Suet cake

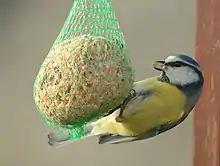
A blue tit feeding on a suet cake

Suet cakes or fat balls are nutritional supplements for wild birds used in bird feeders. They commonly consist of sunflower seeds and wheat or oat flakes mixed with suet, pork fat, or coconut oil. Further blends may also contain nuts, fruits, mealworms and other insects. In North America, they are one of the most popular choices for bird food, after seed mixes.